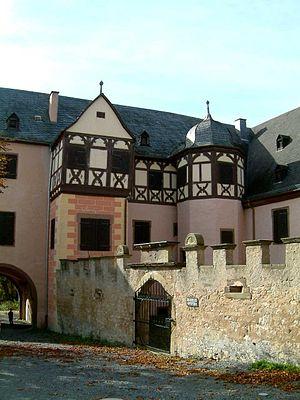
Heinrich Ludwig Freiherr von Gleichen-Rußwurm, né le 25 octobre 1836 dans le château de Greifenstein dans le district de Basse-Franconie, et mort le 9 juillet 1901 à Weimar, est un peintre allemand et un graphiste de l'impressionnisme. Il est le pionnier de ce mouvement artistique en Allemagne. Parmi ses sujets préférés figuraient les paysages. Il est le petit-fils de Friedrich von Schiller et le fils d'Emilie von Gleichen-Rußwurm.